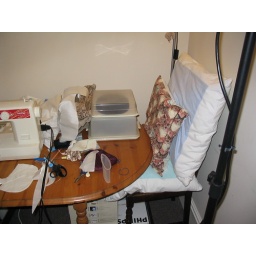
Two of the cakes in boxes for storage.